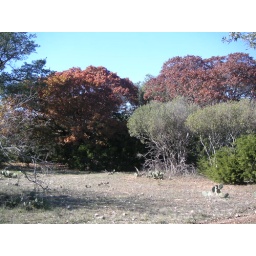
These trees are in the pasture out behind the house. Great place for the deer to bed down. Lots of color